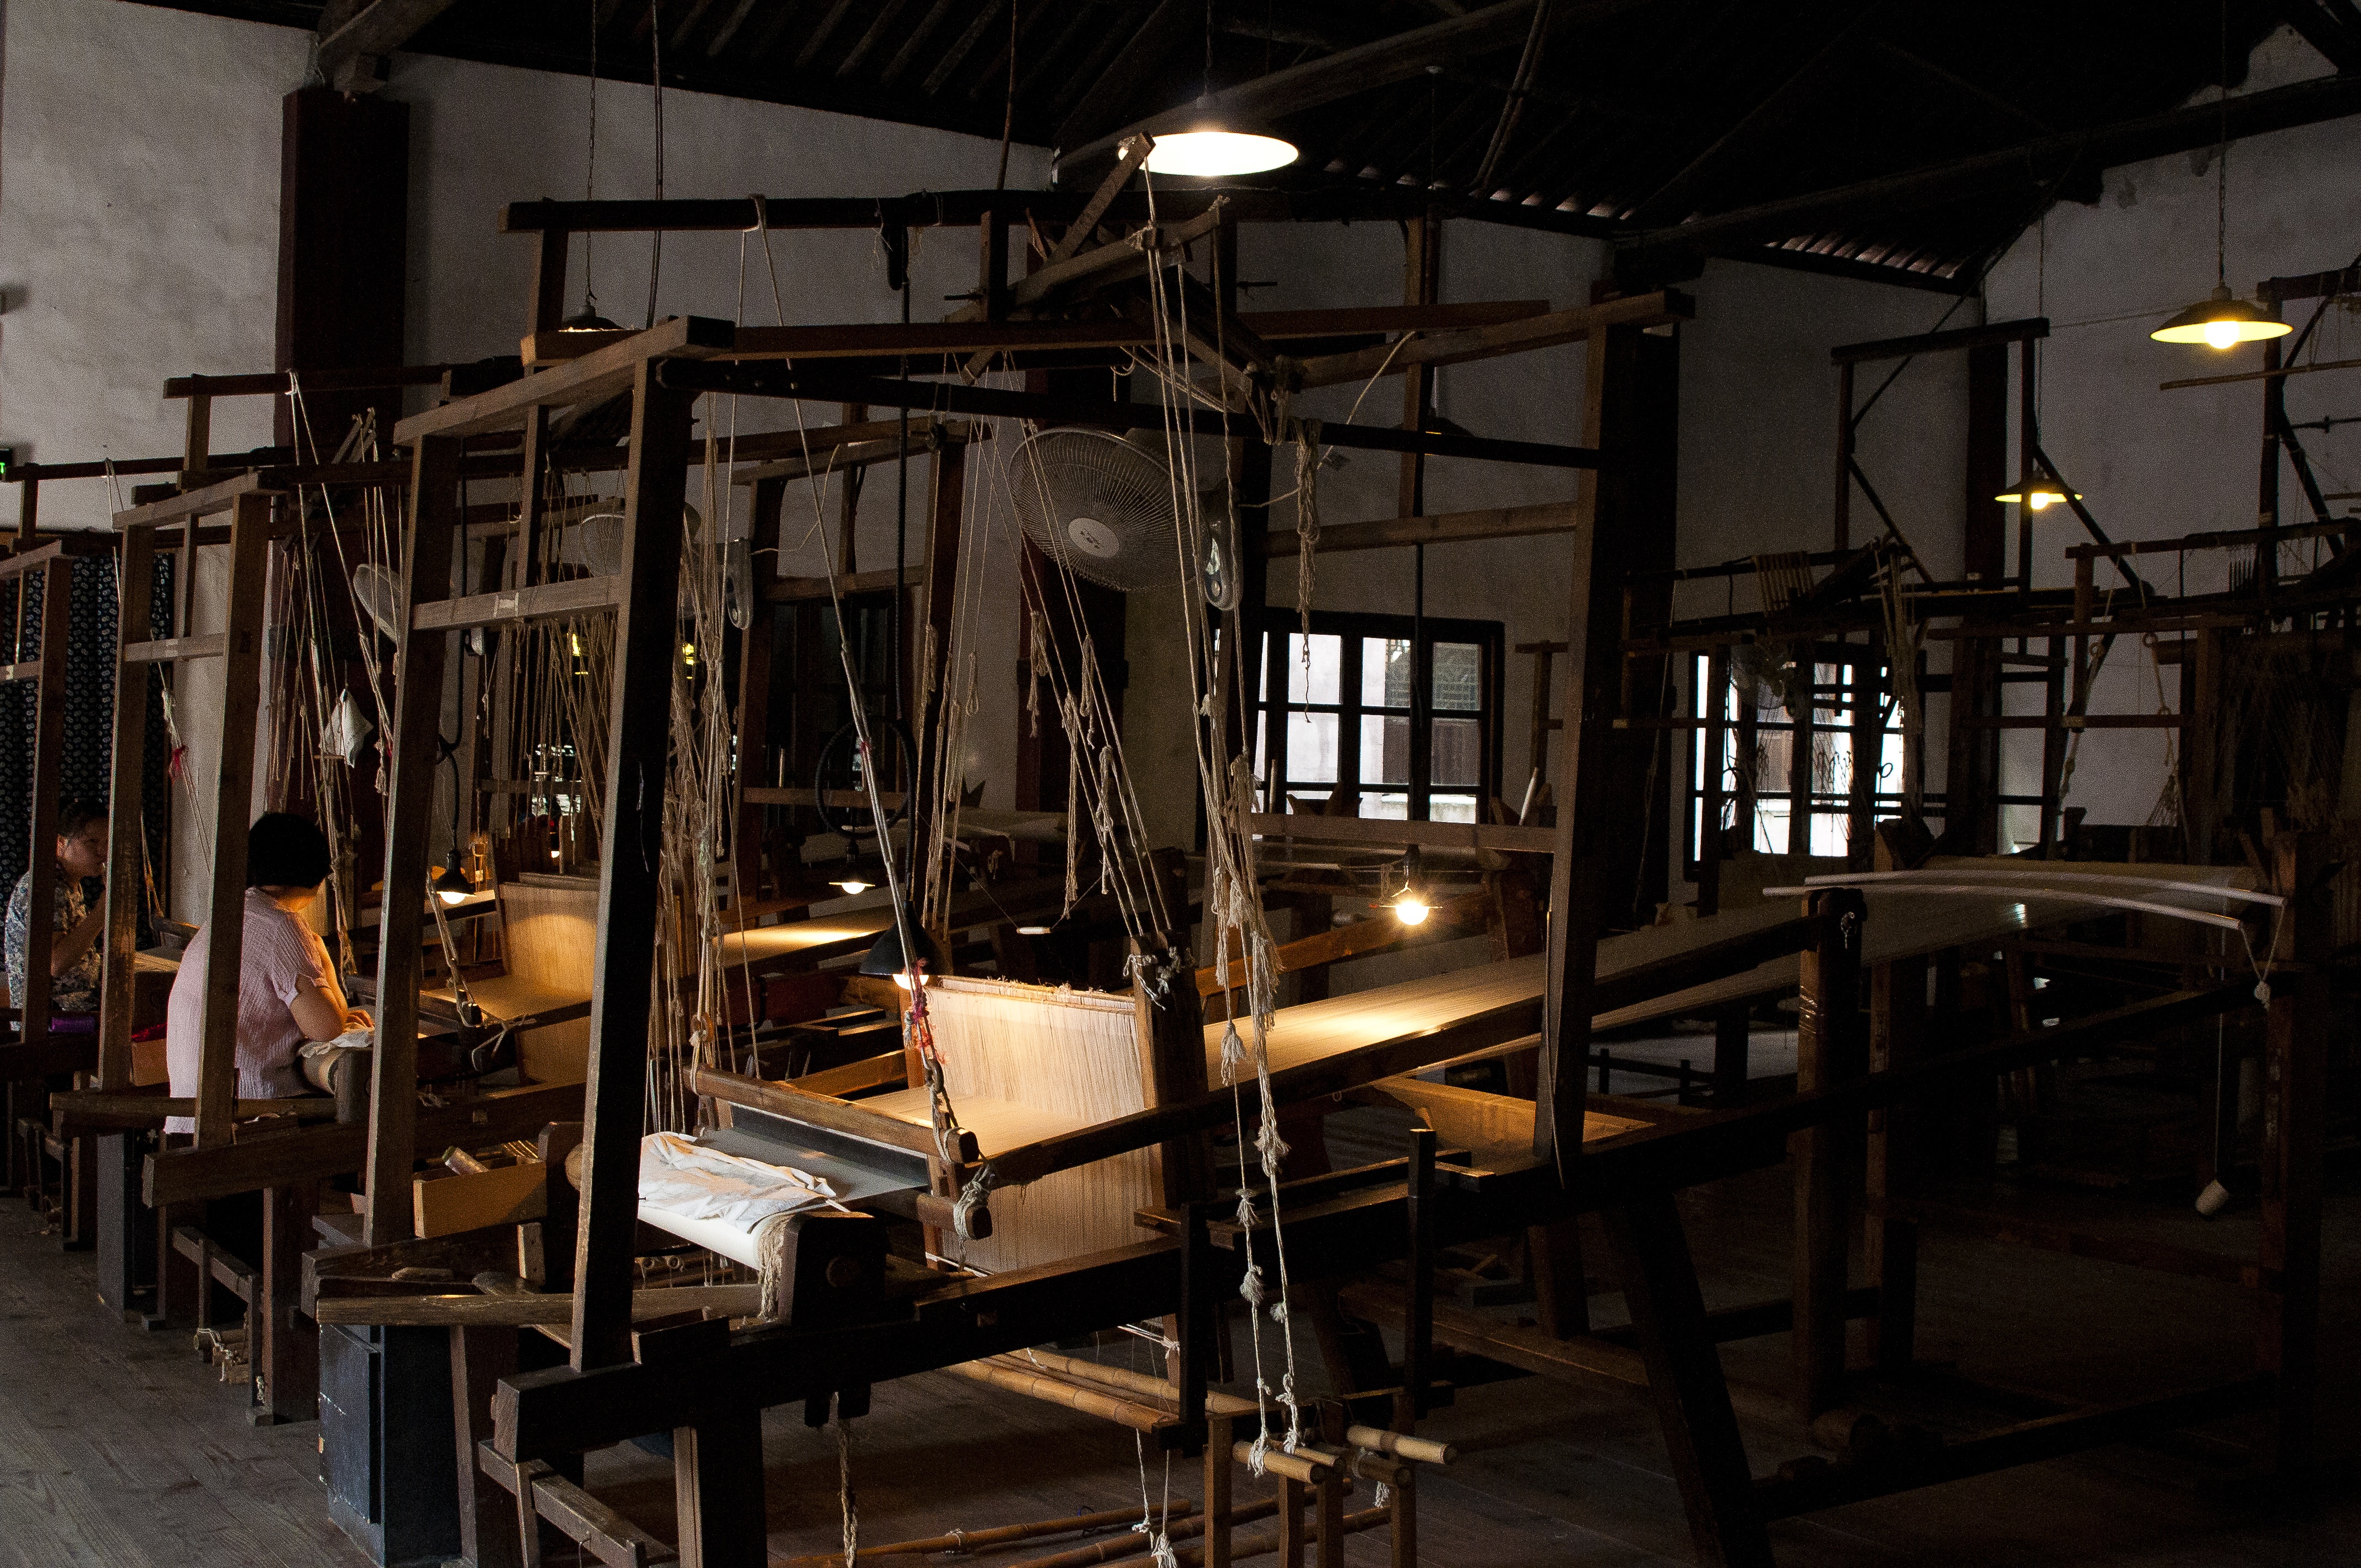
technology, building, restaurant, old, line, lamp, room, yellow, lighting, wooden, loom, wuzhen, brocade silk weaving, silk thread